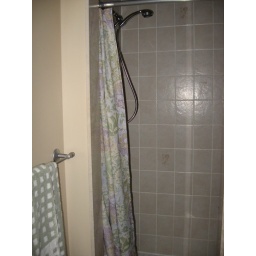
marble seat. brushed nickle fixtures. ceramic wall tile in shower. ceramic floor tile